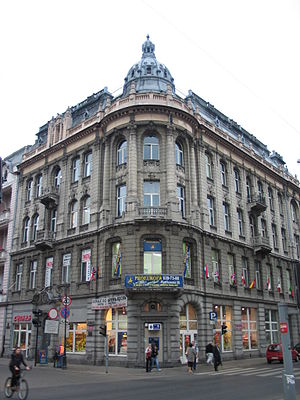
Wilhelm Landaus bankhus
Wilhelm Landaus bankhus i Łódź
Wilhelm Landaus bankhus ligger ved Piotrkowska-gaden 29 i Łódź.